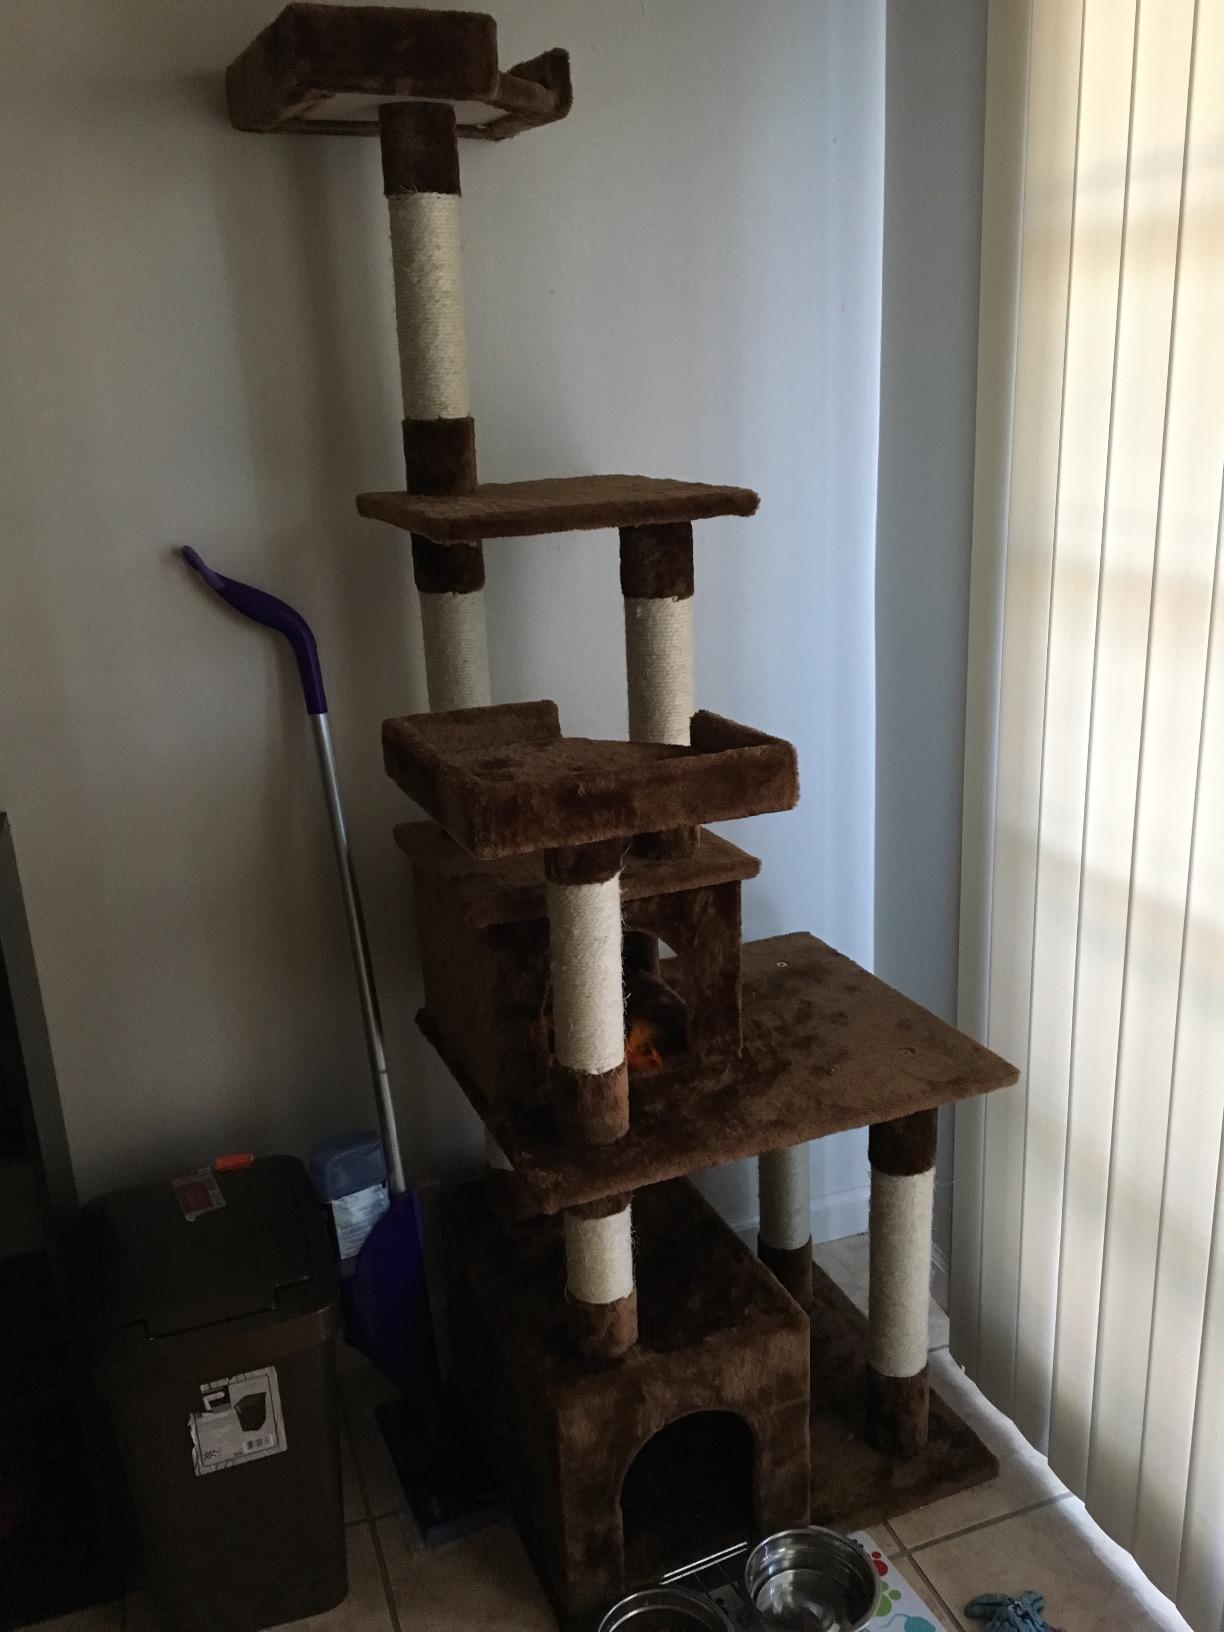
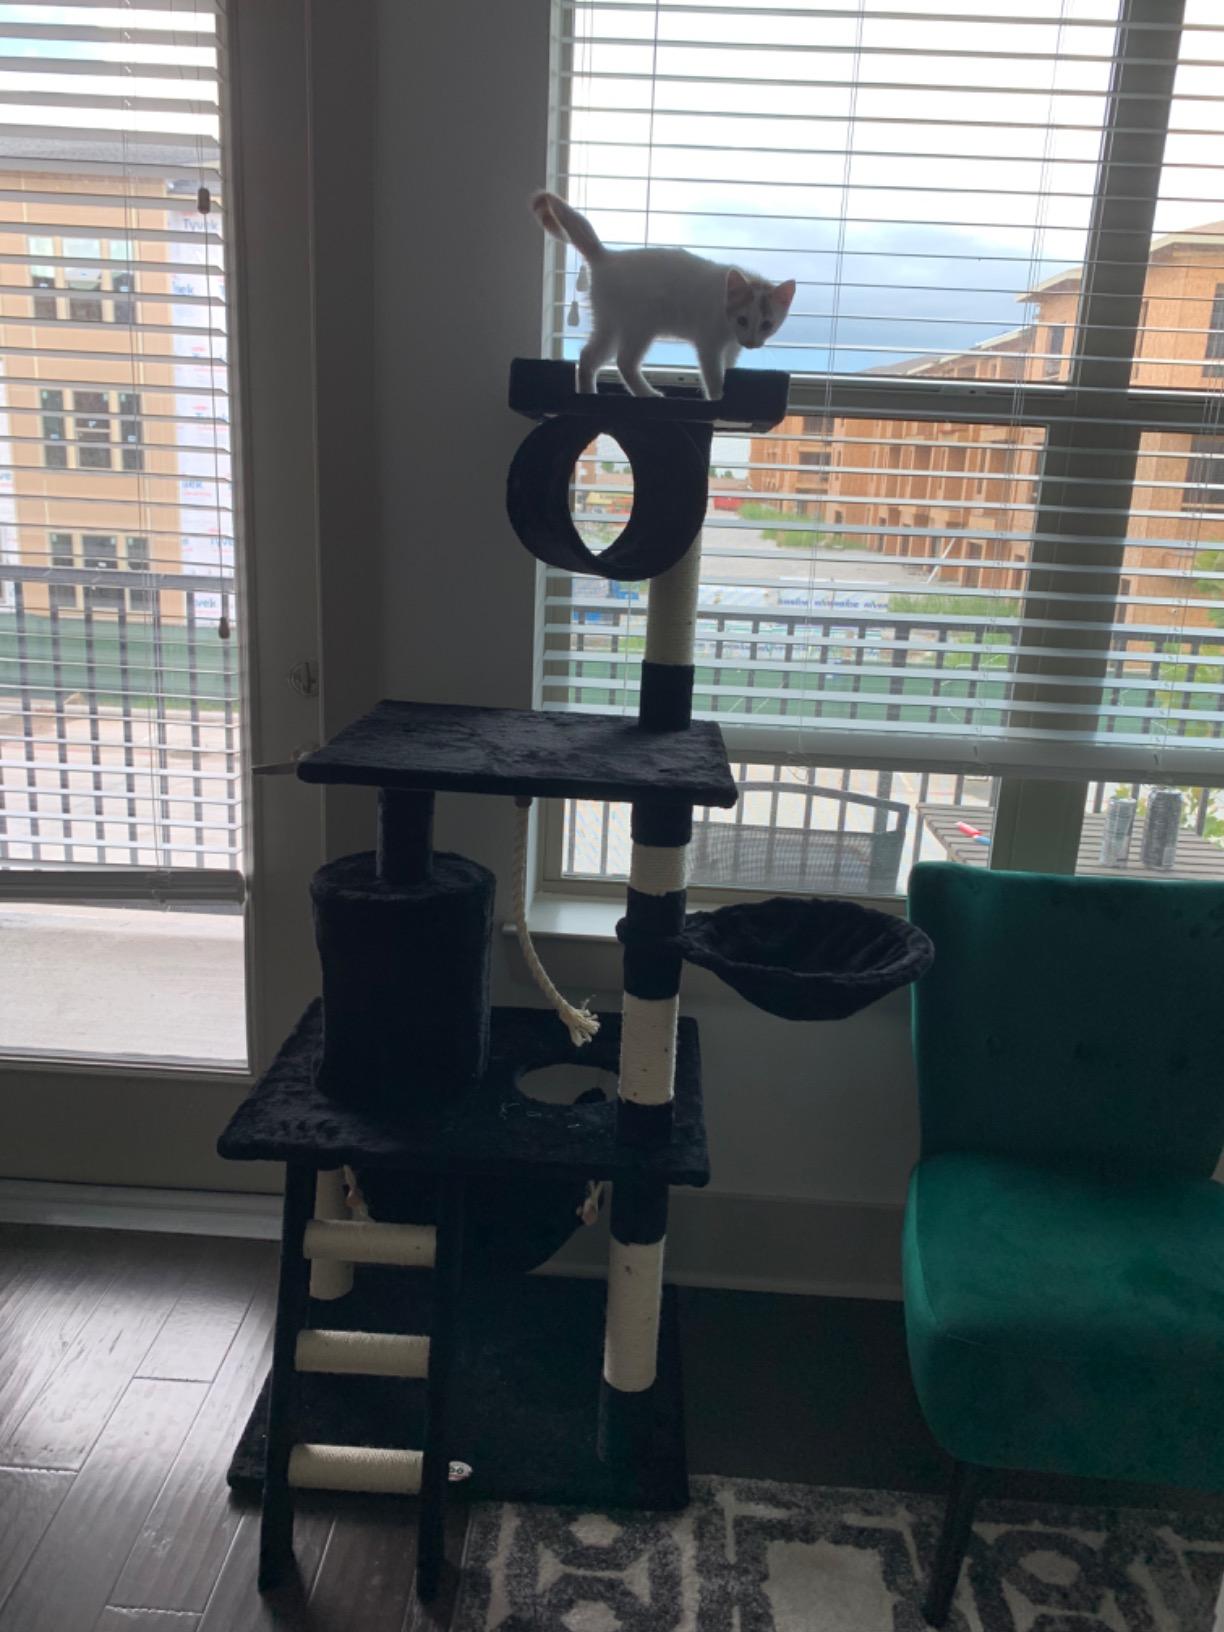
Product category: items_cat tree
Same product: no